Regal Heights

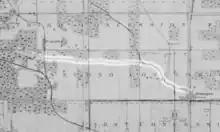
A map of the area from 1852, with Davenport Road highlighted. Previously used as a footpath used by the First Nations, it was widened in the 1850s, and named Davenport Road.

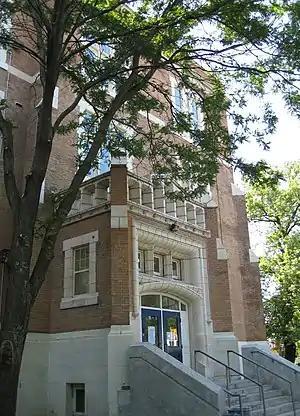
Oakwood Collegiate Institute is a public secondary school located in the northern area of Regal Heights. Opened in 1908, it is operated by the Toronto District School Board.

In 1824, an Irishman, Bartholomew Bull, bought land east of Dufferin Street and south of St. Clair Avenue West. He first built a log cabin and cleared land for a farm. In 1830, he constructed the first brick house in York Township, and called it Springmount.